Práxedis Guerrero

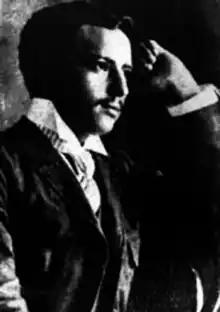

Práxedis Gilberto Guerrero Hurtado (28 August 1882 – 30 December 1910) was a Mexican anarchist poet, journalist and fighter who served as an insurgent leader during the 1910 Revolution.